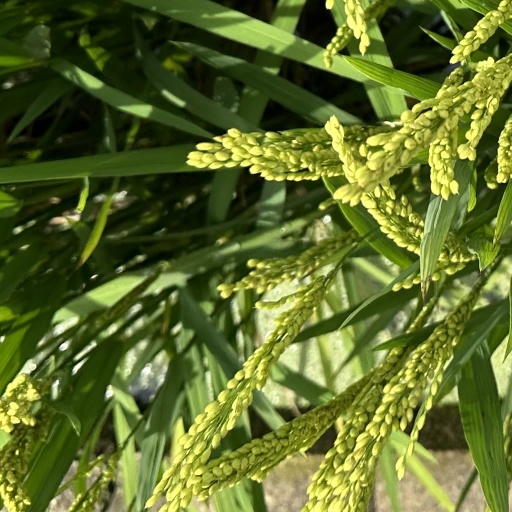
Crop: rice